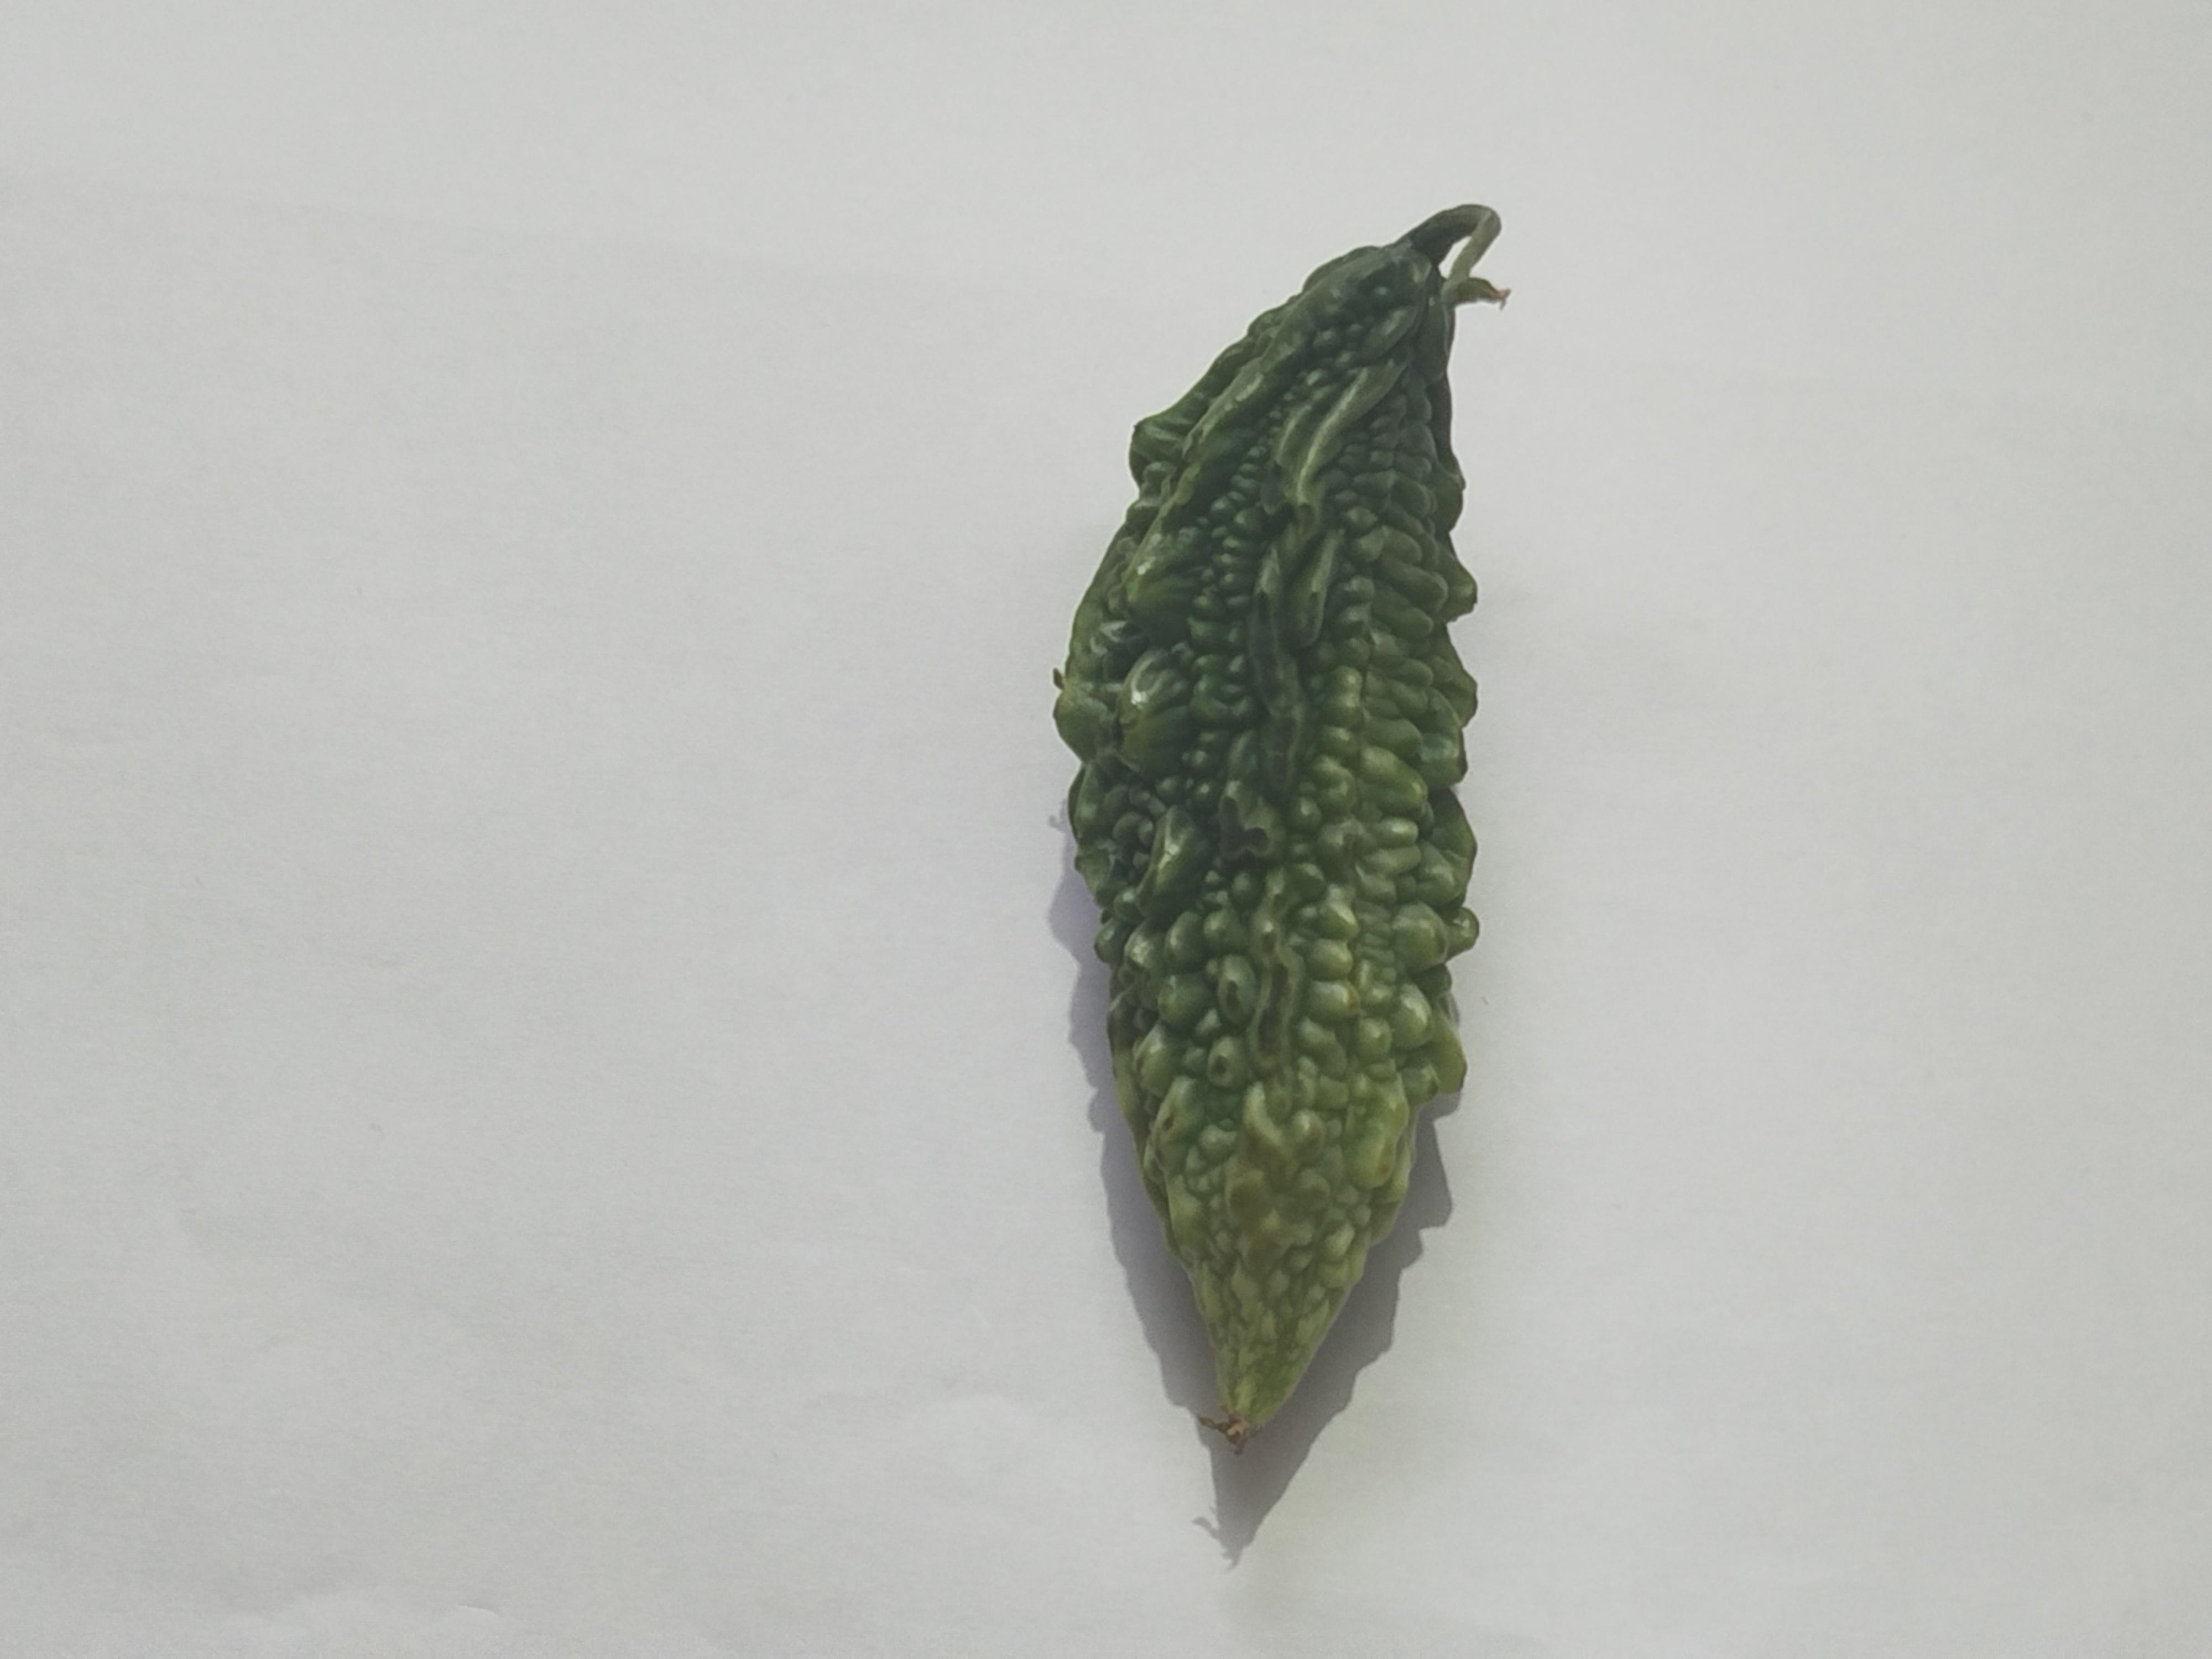
Label: Bitter melon